Prince Ferdinando, Duke of Genoa (1822–1855)

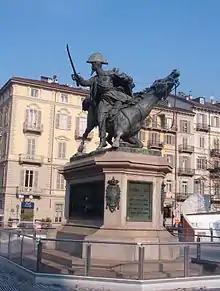
Statue of "Ferdinando of Savoy", by Alfonso Balzico, Turin, 19th century.

During the Crimean War he was to be appointed to command the Kingdom of Sardinia's auxiliary corps but his declining health meant he could not take up the posting.